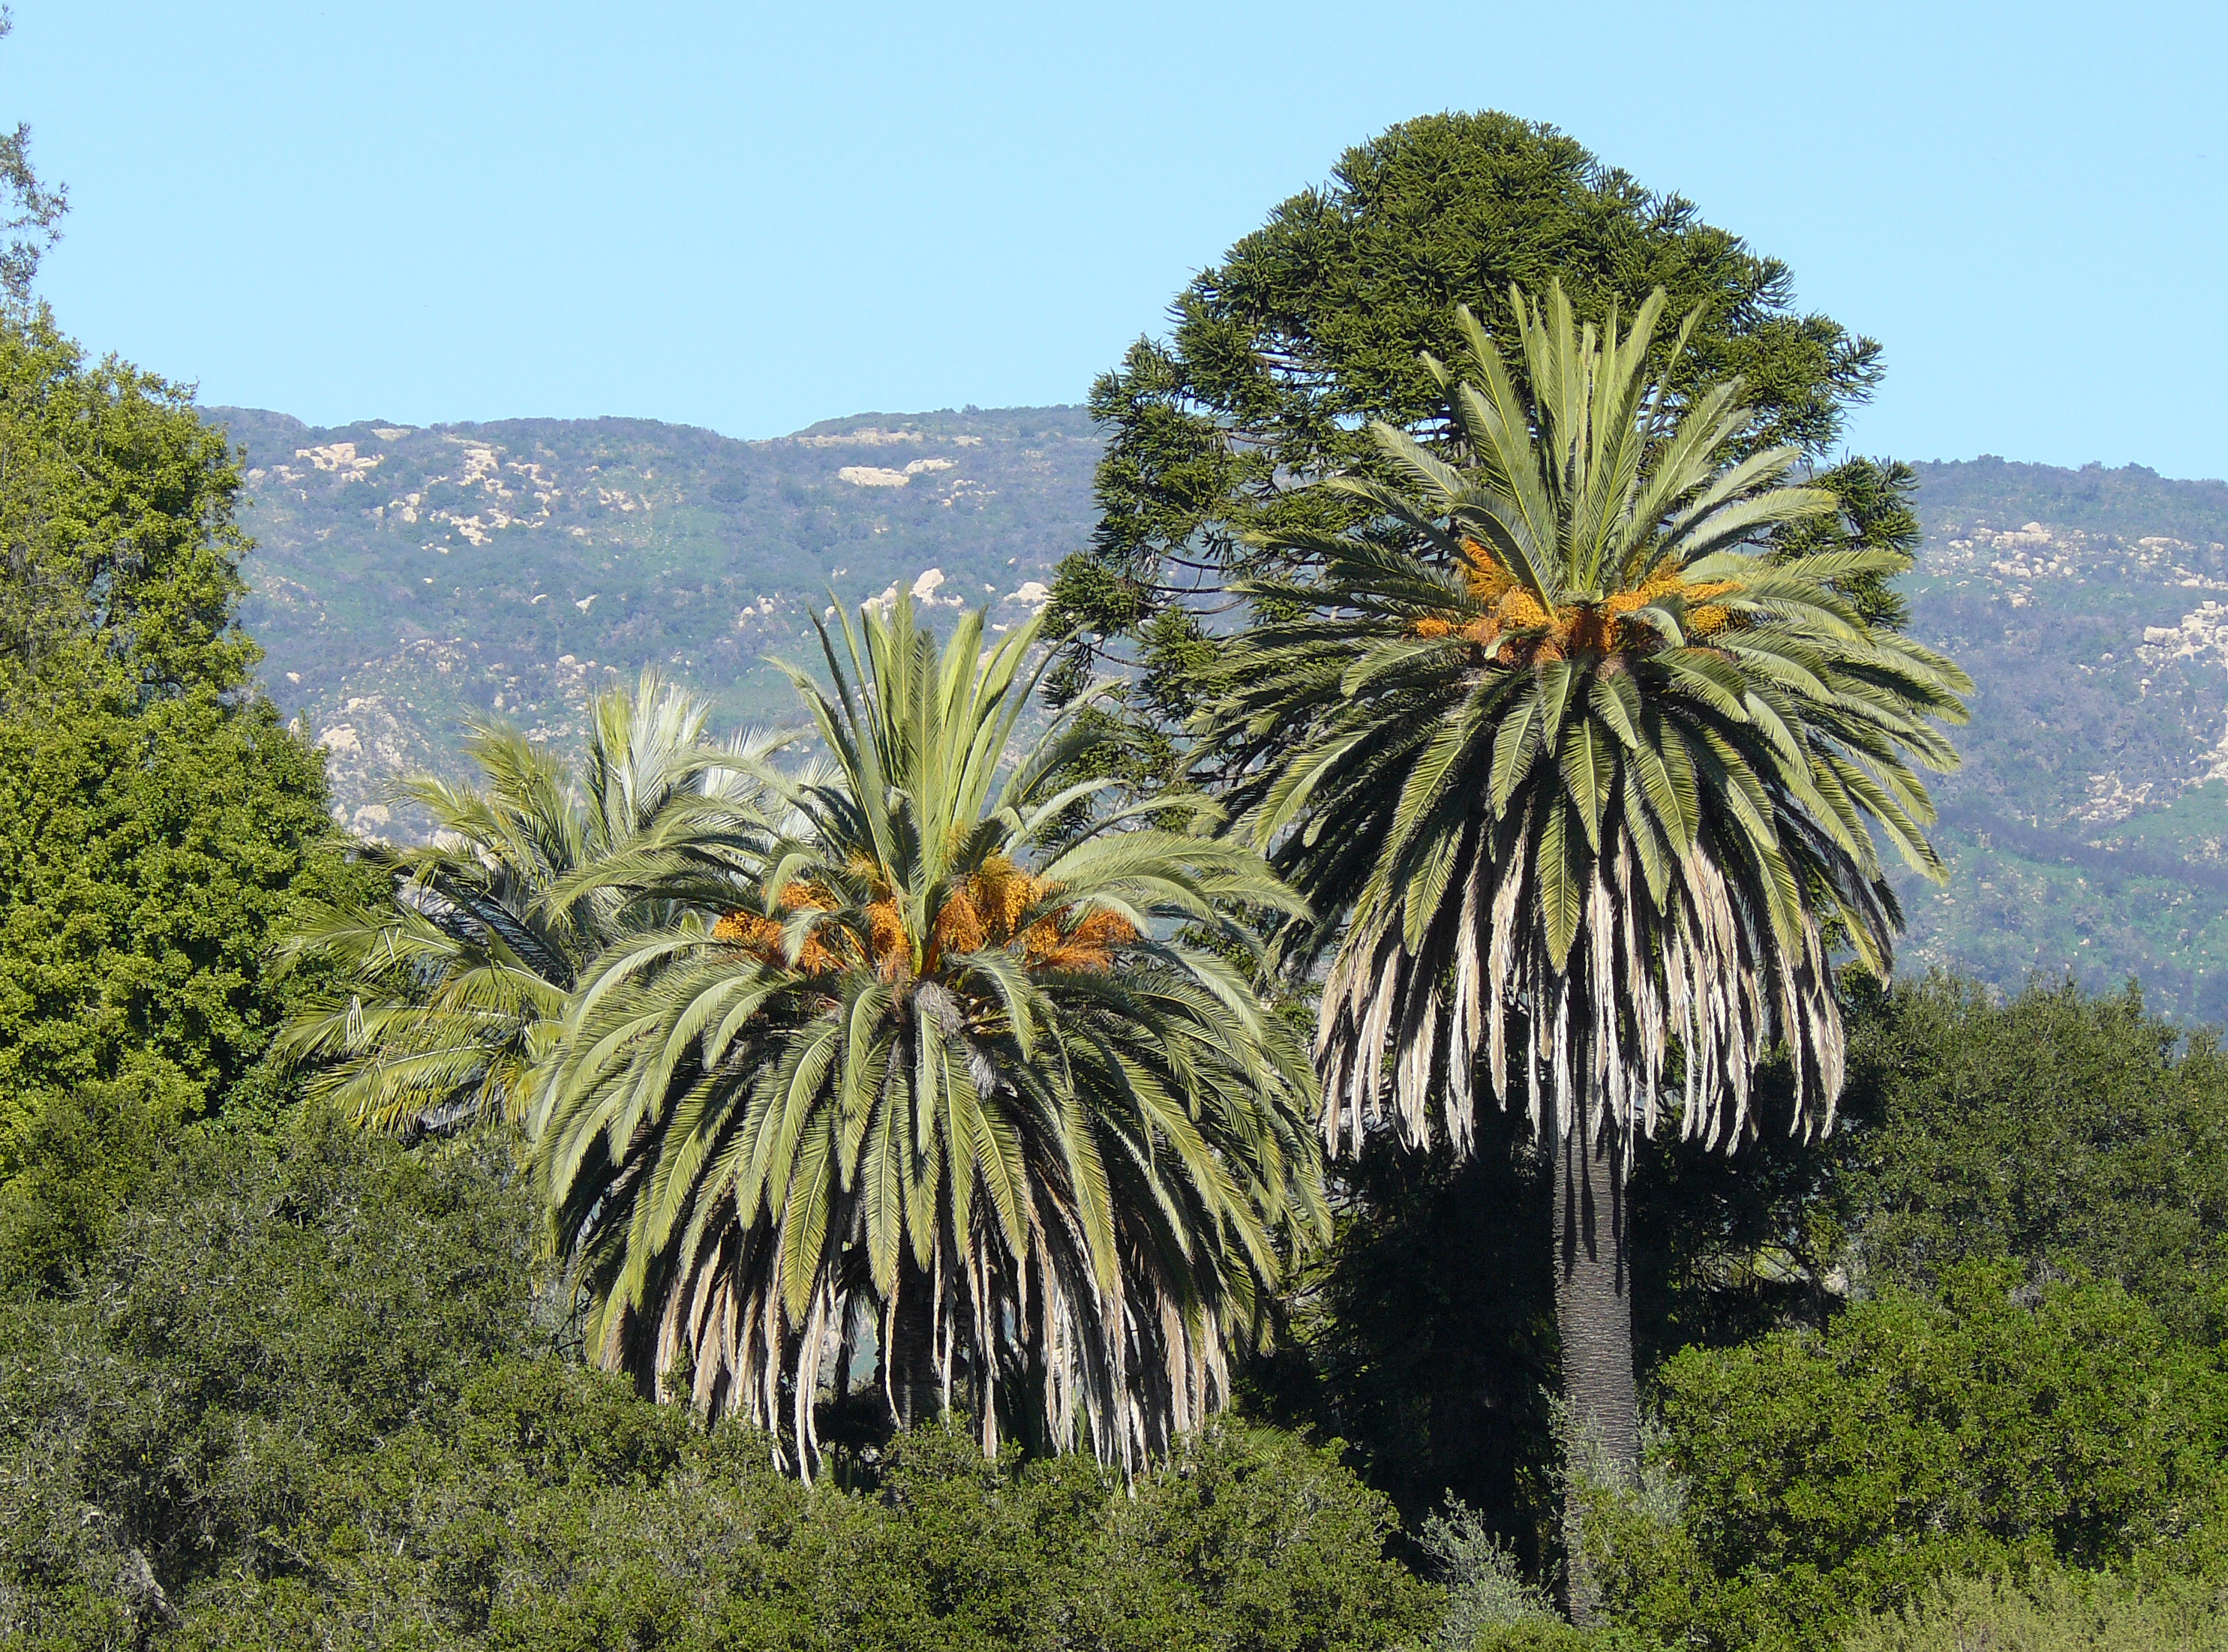
tree, plant, leaf, flower, jungle, botany, garden, flora, santa, trees, vegetation, botanical garden, tropics, ecosystem, lakeloscarneros, flowering plant, barbaracalifornia, hillspalm, woody plant, land plant, arecales, palm family, borassus flabellifer